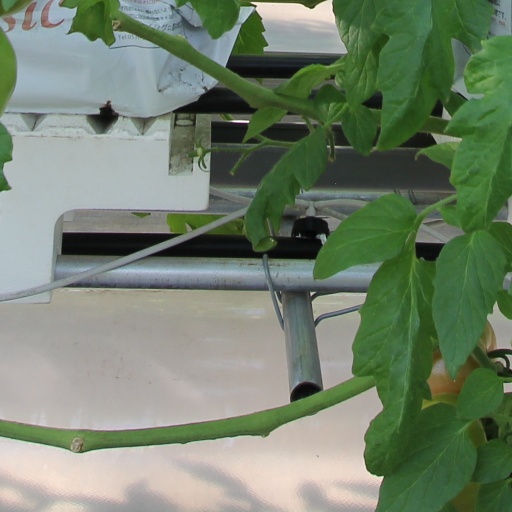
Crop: tomato